Ageism

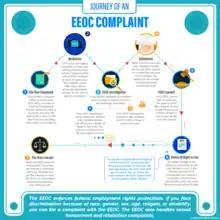
Infographic showing the process of filing an Equal Employment Opportunity Commission complaint, with age discrimination being possible grounds for EEOC intervention

Age discrimination in hiring has been shown to exist in the United States. The Equal Employment Opportunity Commission's first complainants were female flight attendants complaining of (among other matters) age discrimination. In 1968, the EEOC declared age restrictions on flight attendants' employment to be illegal sex discrimination under Title VII of the Civil Rights Act of 1964. However, Joanna Lahey, professor at The Bush School of Government and Public Service at Texas A&M, found recently that firms are more than 40% more likely to interview a young adult job applicant than an older job applicant. To fulfil job postings with youthful staff, companies turn to recruitment companies to meet their needs. Many sources place blame on recruitment practices as it is one way that age discrimination can go incognito at the hands of others. Sofica (2012) states "A study run in Washington in 1999 shows that 84% of the recruitment agencies are discriminating compared to only 29% of the companies that do their own." Dobson states that according to Weisbeck's (2017) research, "People have a natural bias to hire people like themselves" (p. 3). Lahey (2008) also stated within her research "Since it is more difficult for workers to determine why they failed to receive an interview than it is for workers to determine why they have been fired, firms that wish to retain only a certain type of worker without being sued would prefer to discriminate in the hiring state rather than at any point of the employment process" (p. 31). All states in the US prohibit youth under 14 from working with a handful of exceptions and prohibit youth under 18 from working in hazardous occupations. They are also paid a lower minimum wage and are not allowed to work full-time.